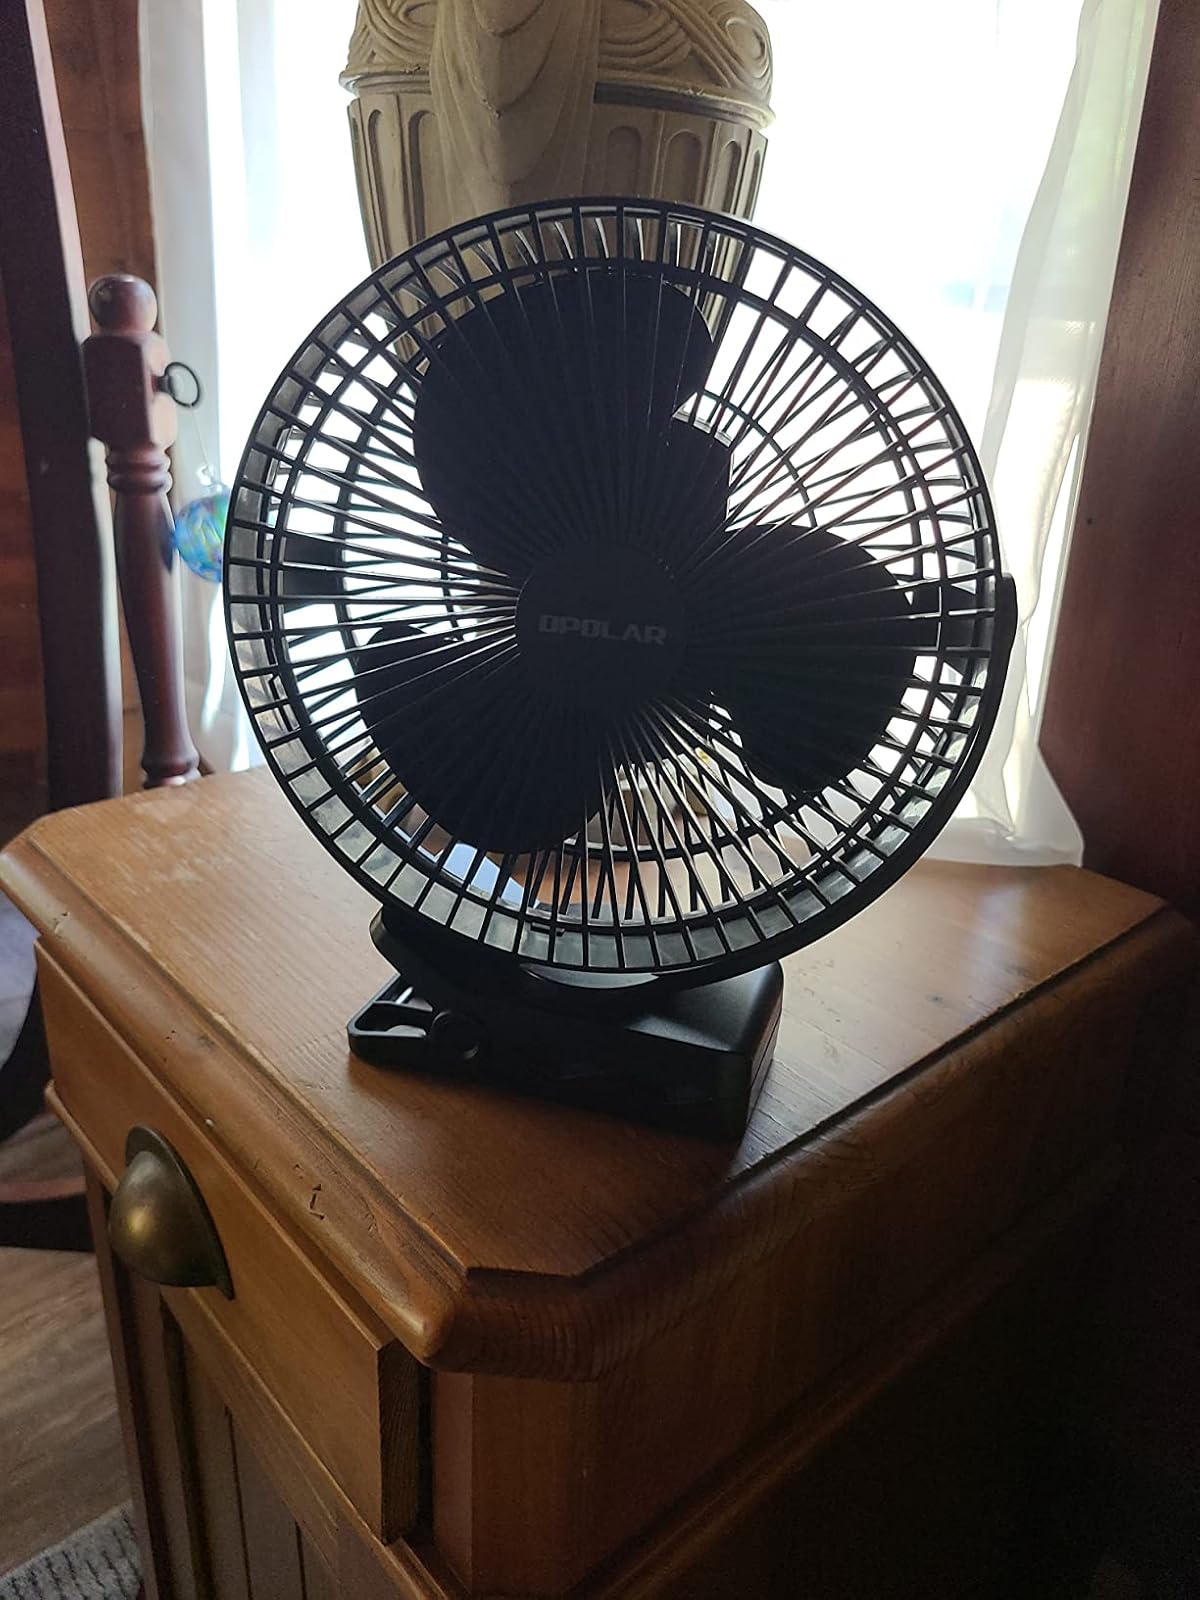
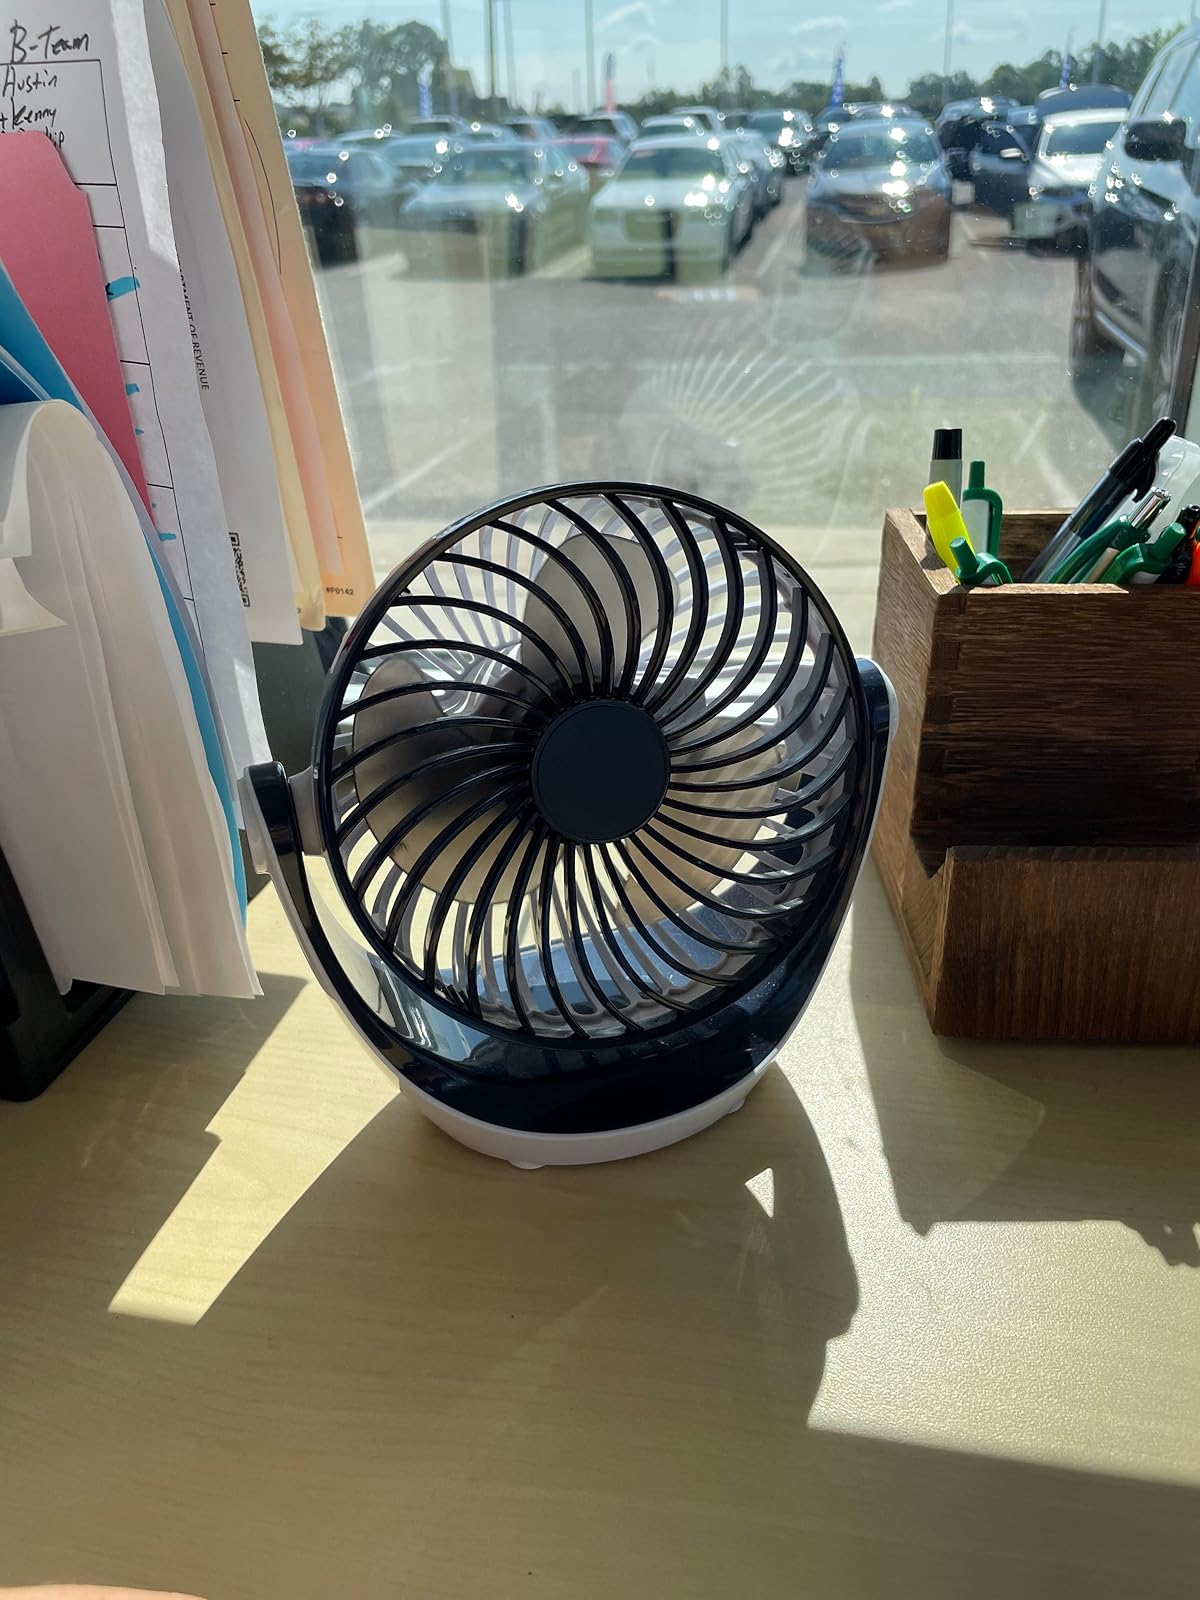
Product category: fan
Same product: no